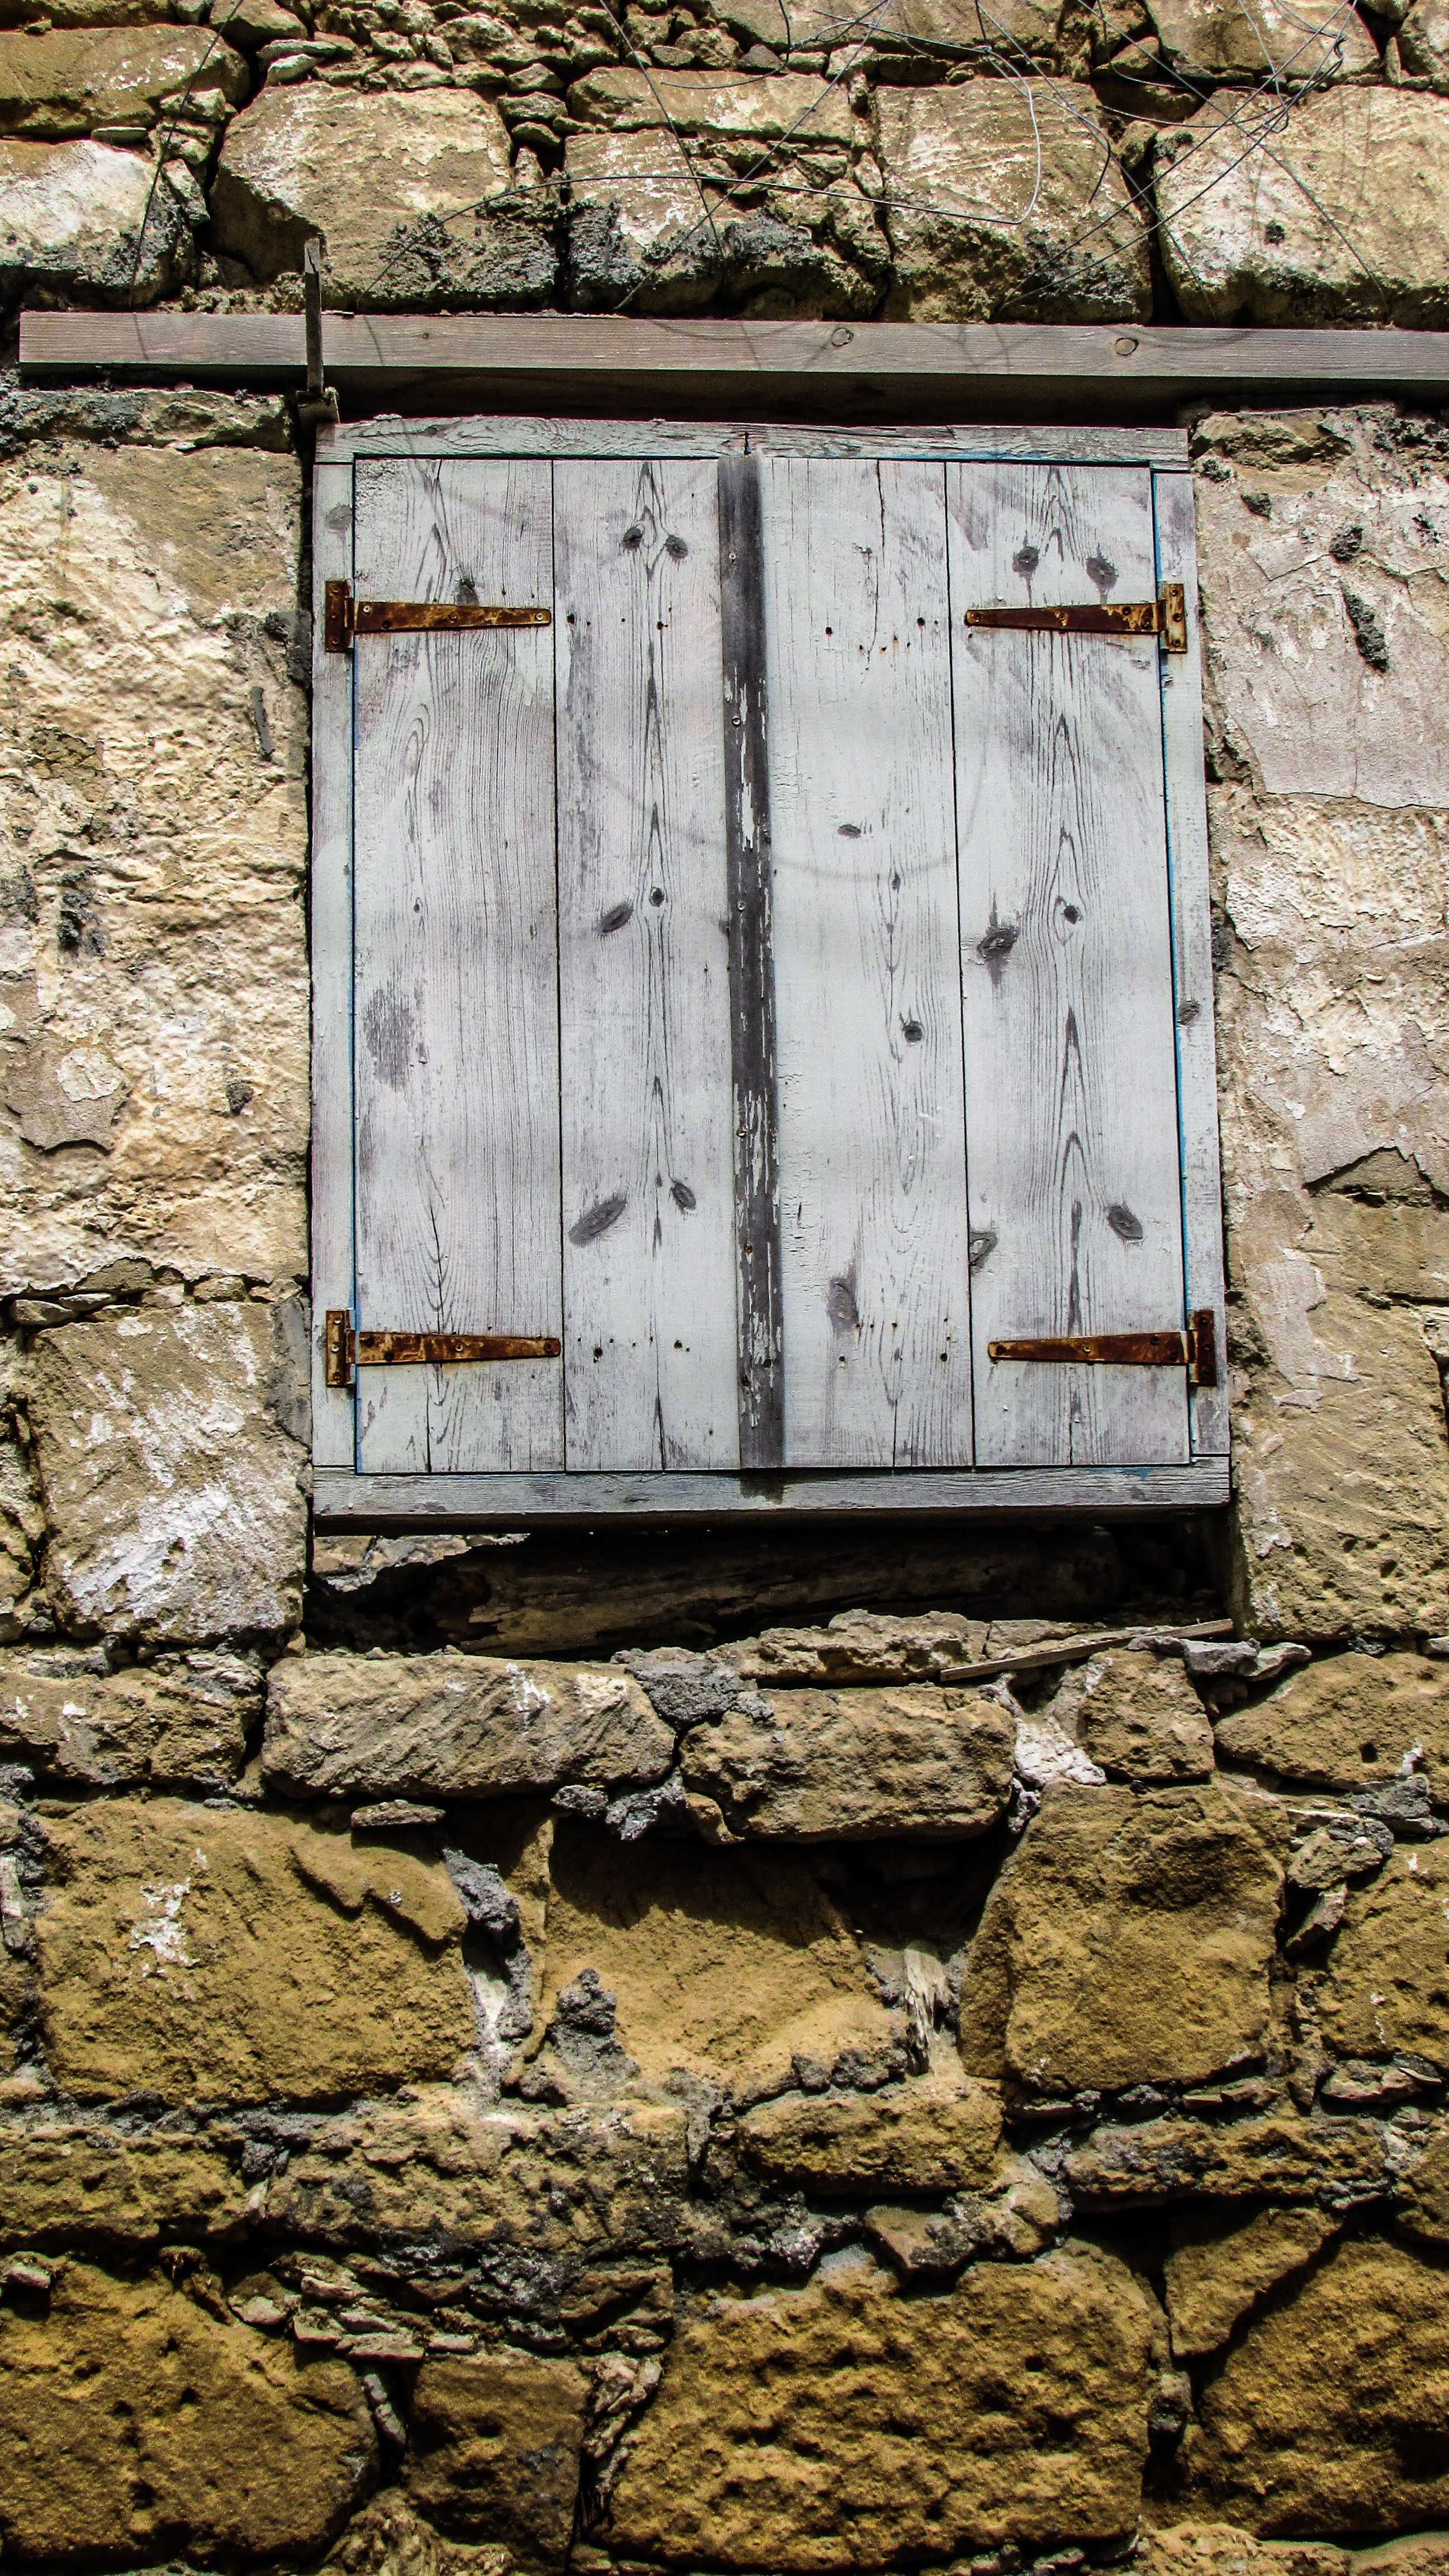
rock, architecture, wood, house, texture, window, old, wall, village, shack, ruins, wooden, traditional, cyprus, urban area, ancient history, oroklini